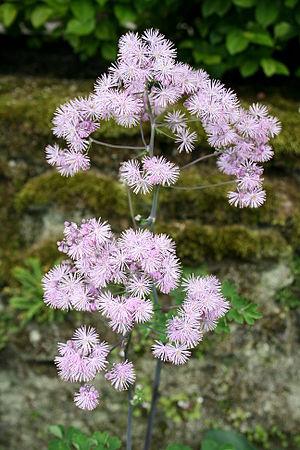
Pigamon à feuilles d'ancolie - Yvoire (Haute-Savoie - France).